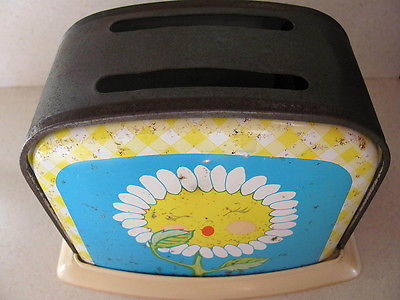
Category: toaster